W. W. Bartley III

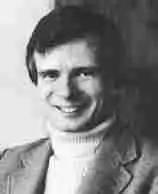

William Warren Bartley III (October 2, 1934 – February 5, 1990), known as W. W. Bartley III, was an American philosopher specializing in 20th century philosophy, language and logic, and the Vienna Circle.